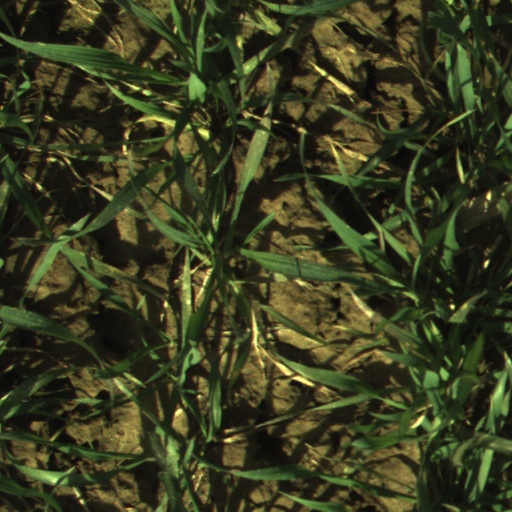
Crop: wheat